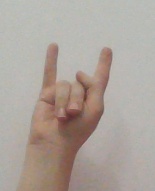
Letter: la